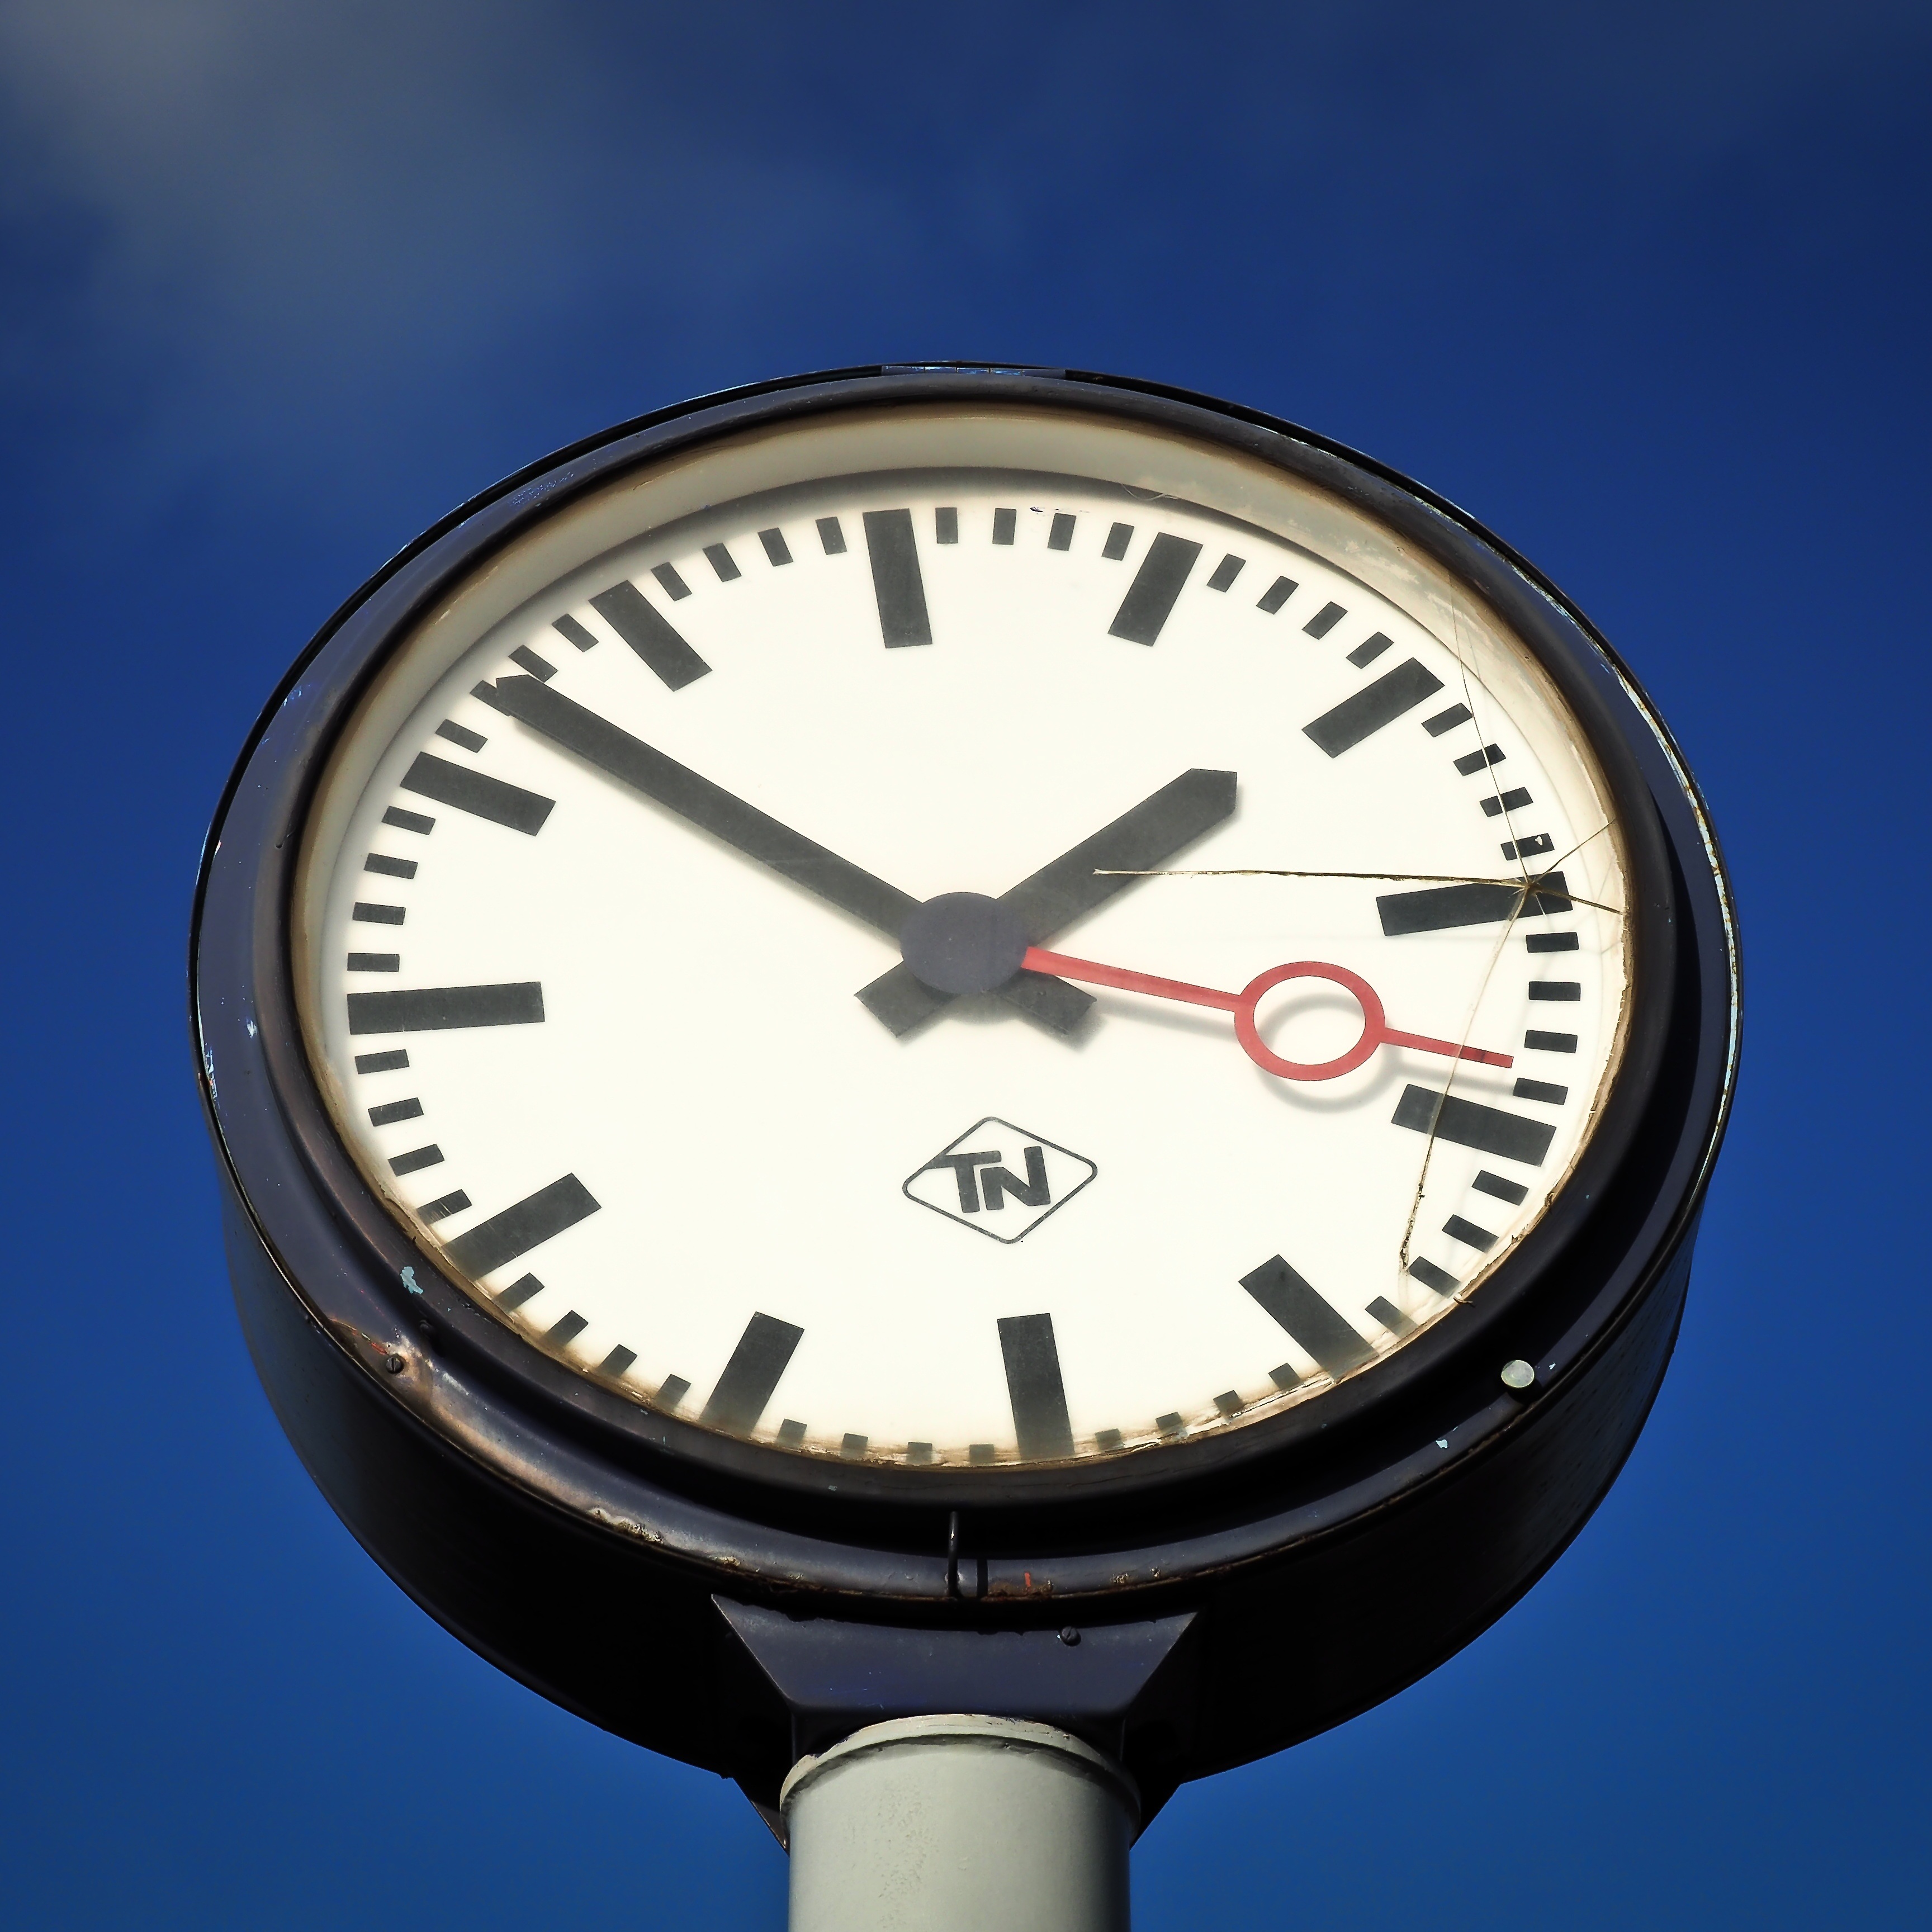
watch, hand, clock, time, nostalgia, gauge, clock face, railway station, hours, pointer, time indicating, time of, station clock, minutes, seconds